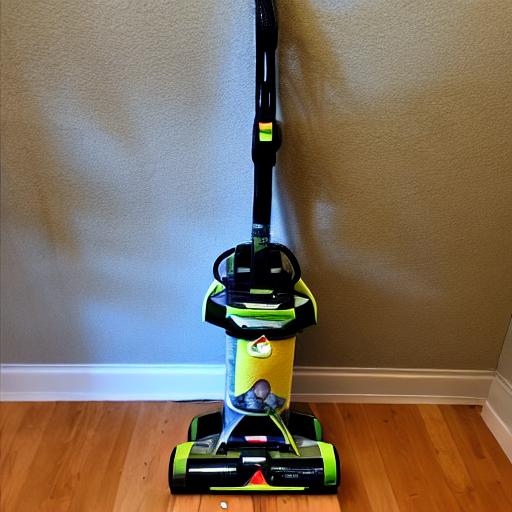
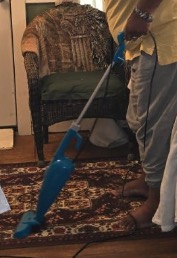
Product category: items_vacuum
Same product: no